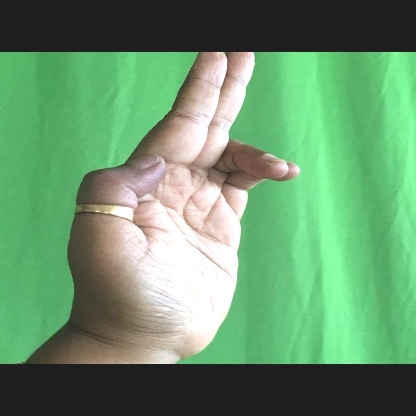
Mudra: Ardhapathaka